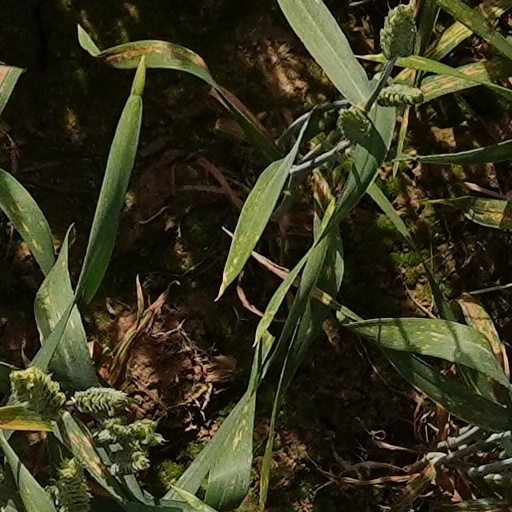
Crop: wheat